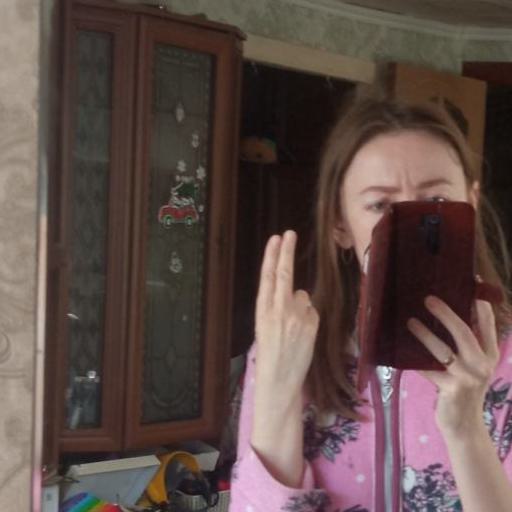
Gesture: two_up_inverted